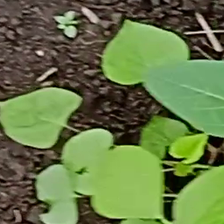
Weed species: Obscure_morning _glory(Ipomoea obscura)